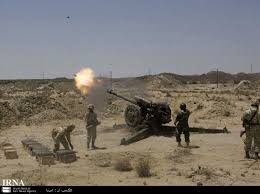
Label: D-30